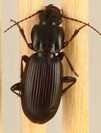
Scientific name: Pterostichus restrictus
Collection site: Rocky Mountains NEON (RMNP), plot RMNP_012